Christoph Leitl

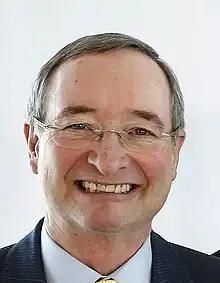
Christoph Leitl

Christoph Leitl (born 29 March 1949 in Linz, Upper Austria) is an Austrian politician. A member of the Austrian People's Party, he is the former president of the Austrian Federal Economic Chamber and president of EUROCHAMBRES since 2018.